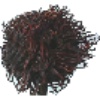
Label: rambutan